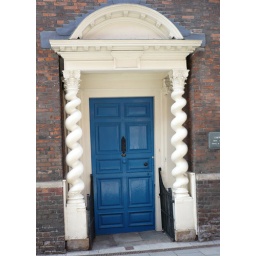
I love the barley twist columns and the brilliant blue paintwork which is complemented by the red brickwork.